Sky position (RA, Dec in degrees): 228.284, 4.497
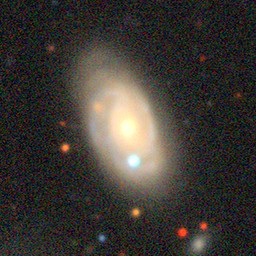
Galaxy morphology: Unbarred Tight Spiral Galaxies